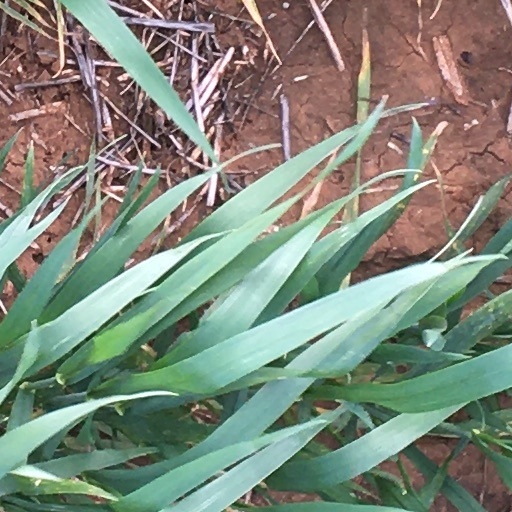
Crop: wheat